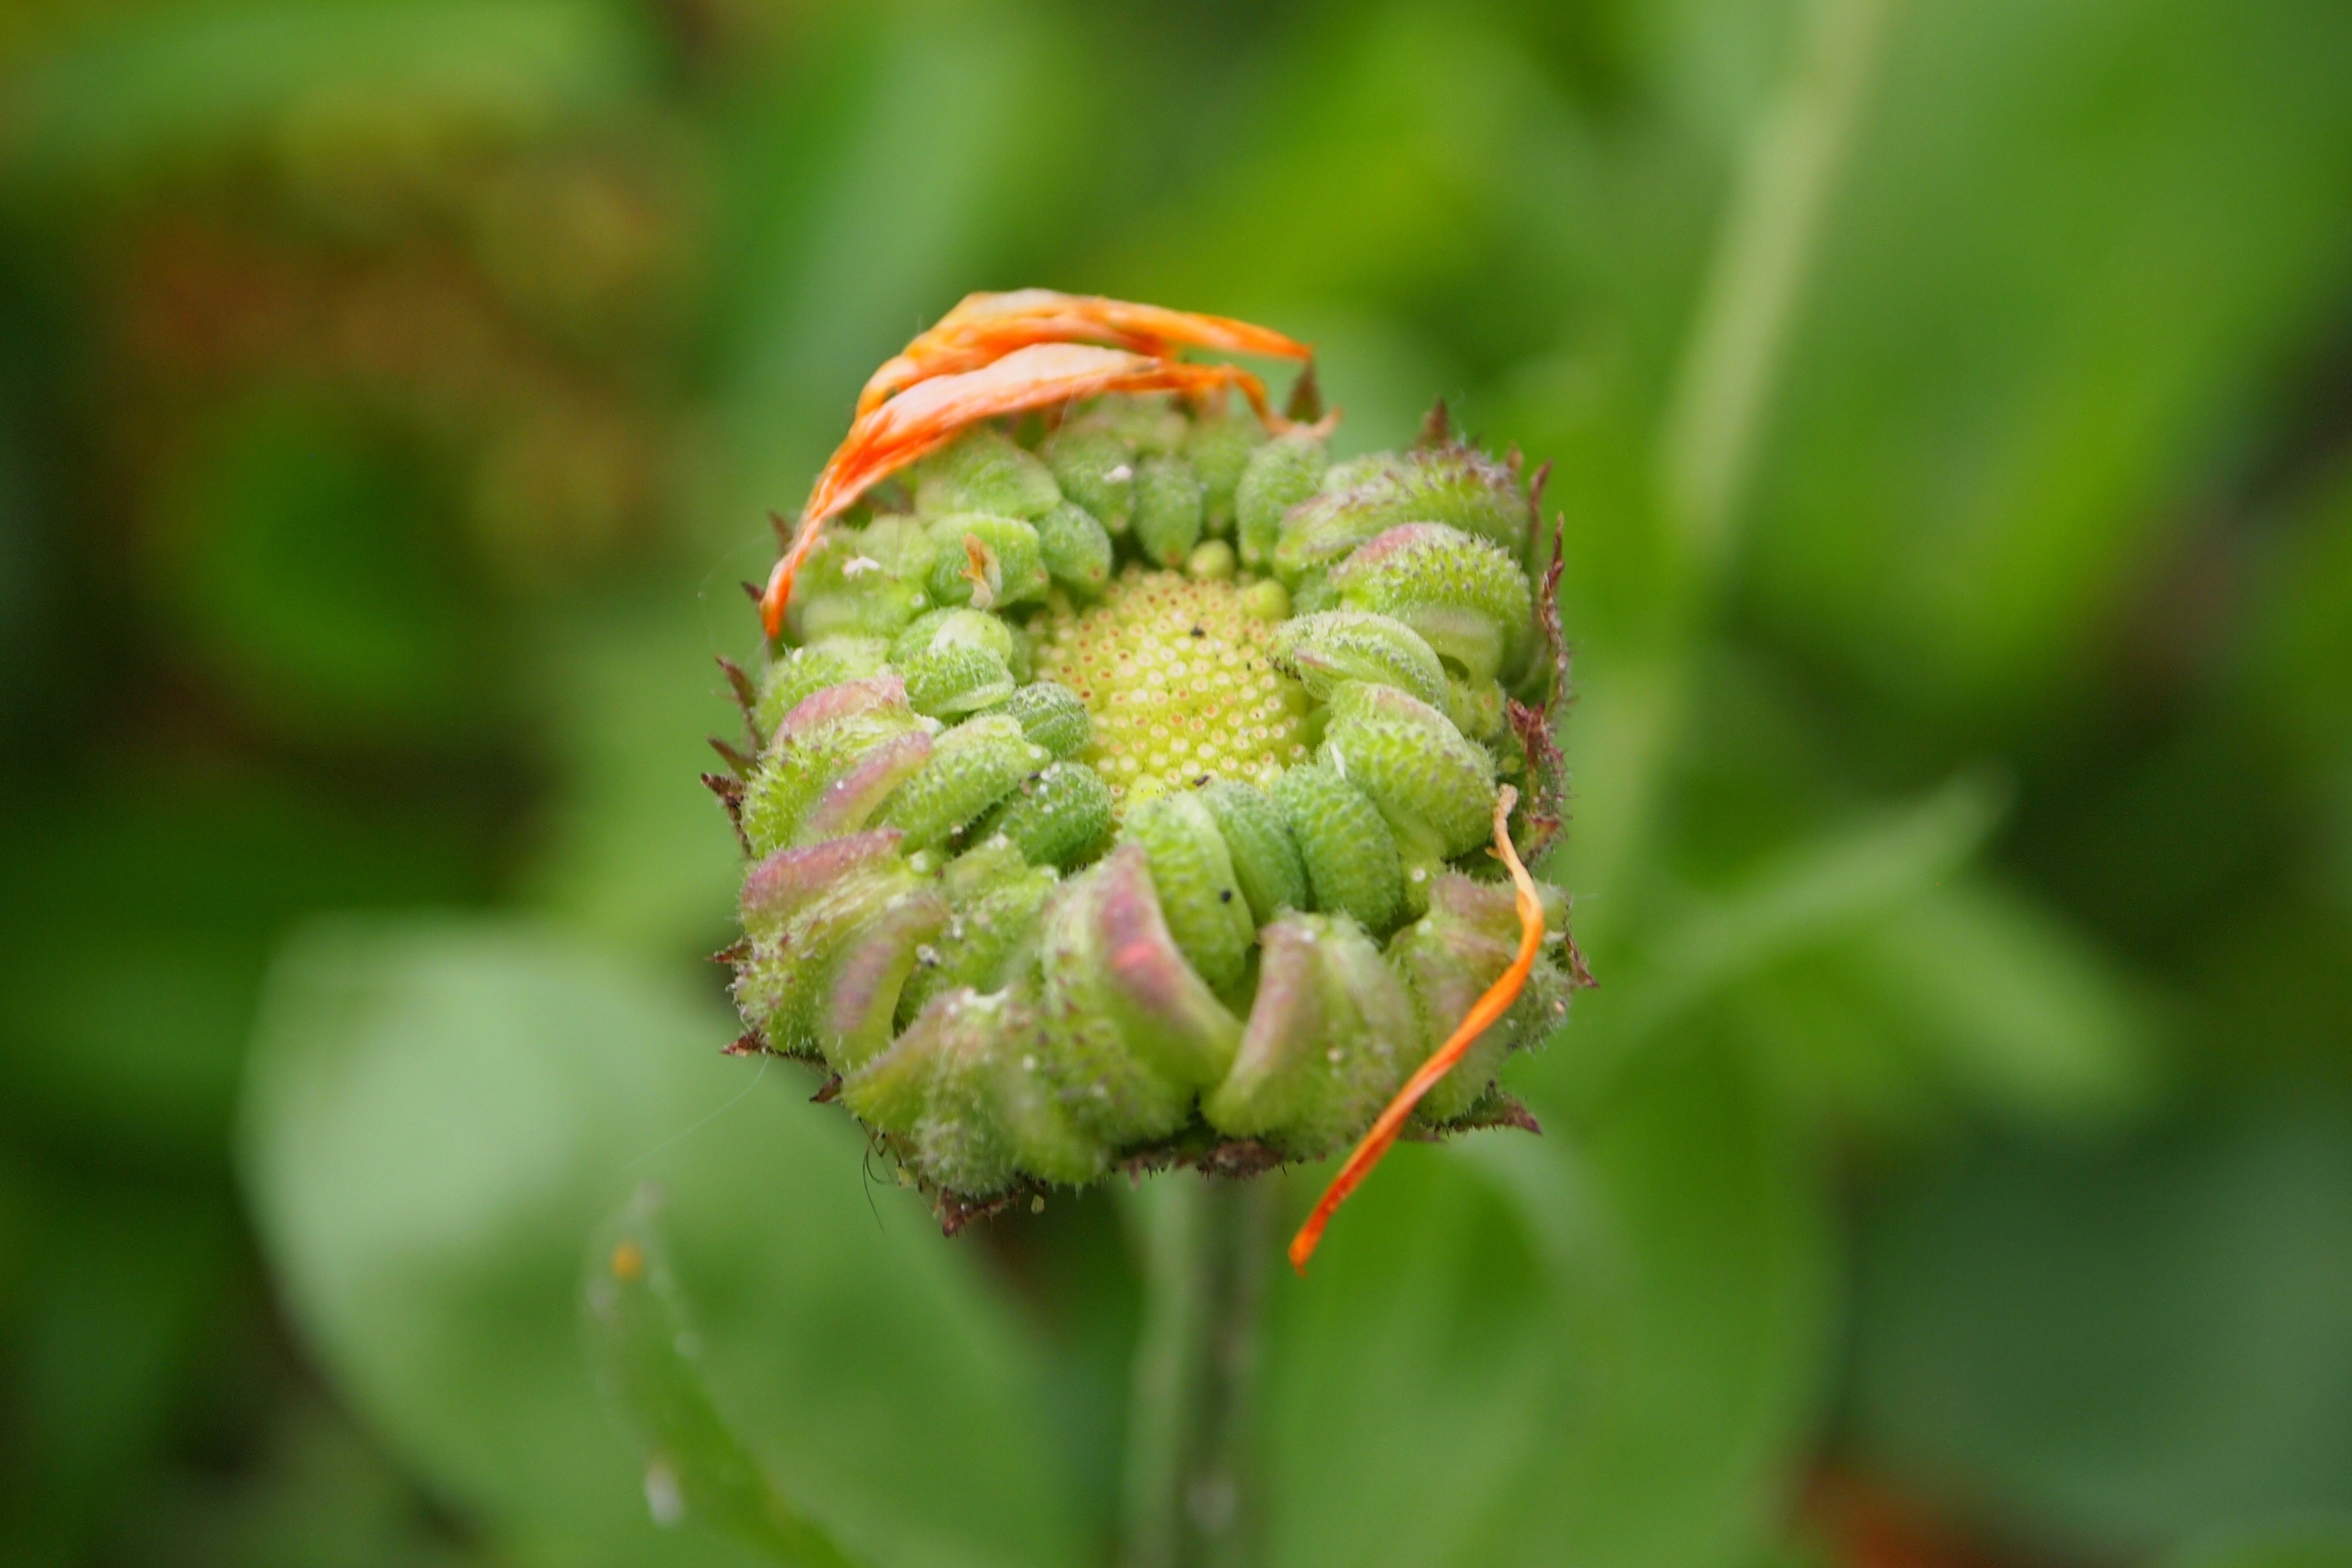
nature, growth, plant, photography, leaf, flower, green, insect, botany, garden, flora, fauna, wildflower, close up, petals, bud, nectar, macro photography, flowering plant, daisy family, calendula, flower bud, plant stem, land plant